The Little Mermaid (1968 film)

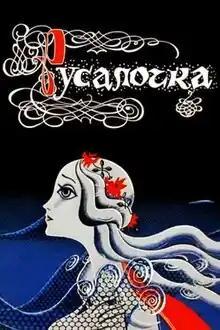

The Little Mermaid is a 1968 Soviet animated film based on Hans Christian Andersen's 1837 fairy tale "The Little Mermaid". The film was adapted in English by Films by Jove for the series "Fairy Tales from Far Off Lands", second season of "Stories from My Childhood".